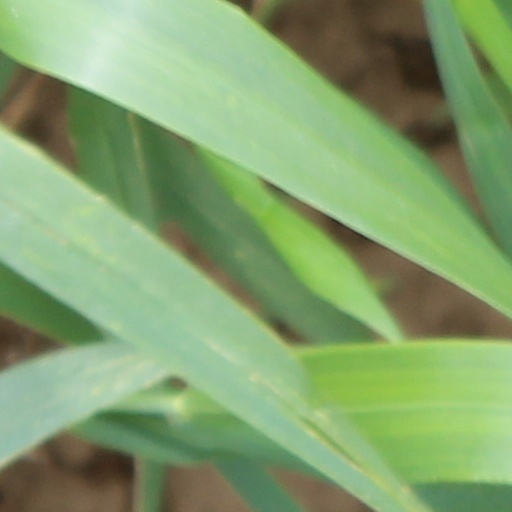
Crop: wheat